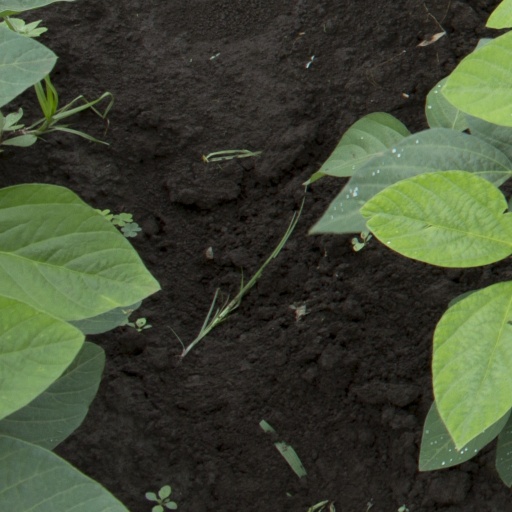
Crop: soybean